Sacred Sword of the Patriots League

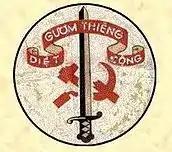
MACV-SOG-designed insignia of the Sacred Sword of the Patriots League

The American founders of the SSPL chose to root it in popular Vietnamese history. The name hearkened back to the 15th century Emperor of Vietnam, Lê Lợi, who led a revolt against Chinese rule. His guerrilla warfare tactics succeeded in winning Vietnam's independence from China after 1,000 years of subservience. Sometime after the war, Lê Lợi's famous sword was taken from him by a turtle. The Emperor declared that the sword had been entrusted to him for the duration of the war, only to be taken by the turtle of the Lake of the Returned Sword after his victory.